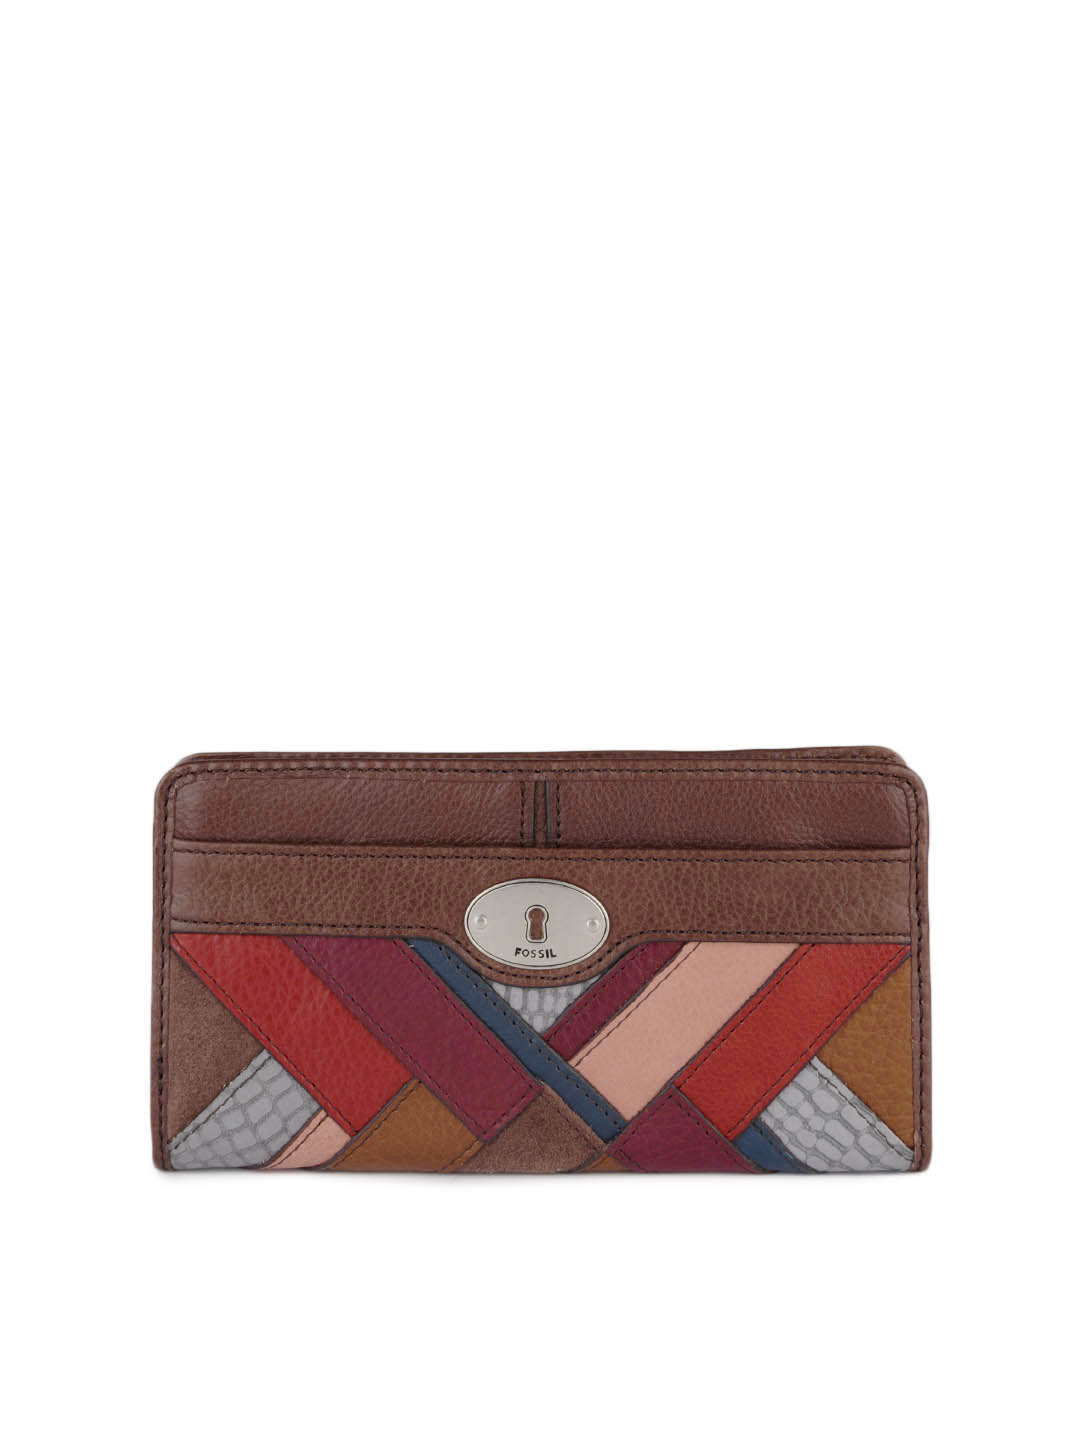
Fossil Women Brown Wallet
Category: Accessories / Wallets / Wallets
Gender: Women
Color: Brown
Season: Winter 2016
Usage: Casual